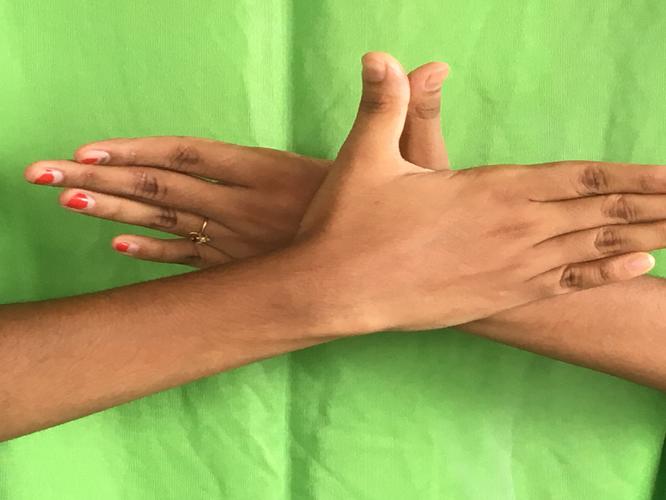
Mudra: Garuda
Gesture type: double_hand